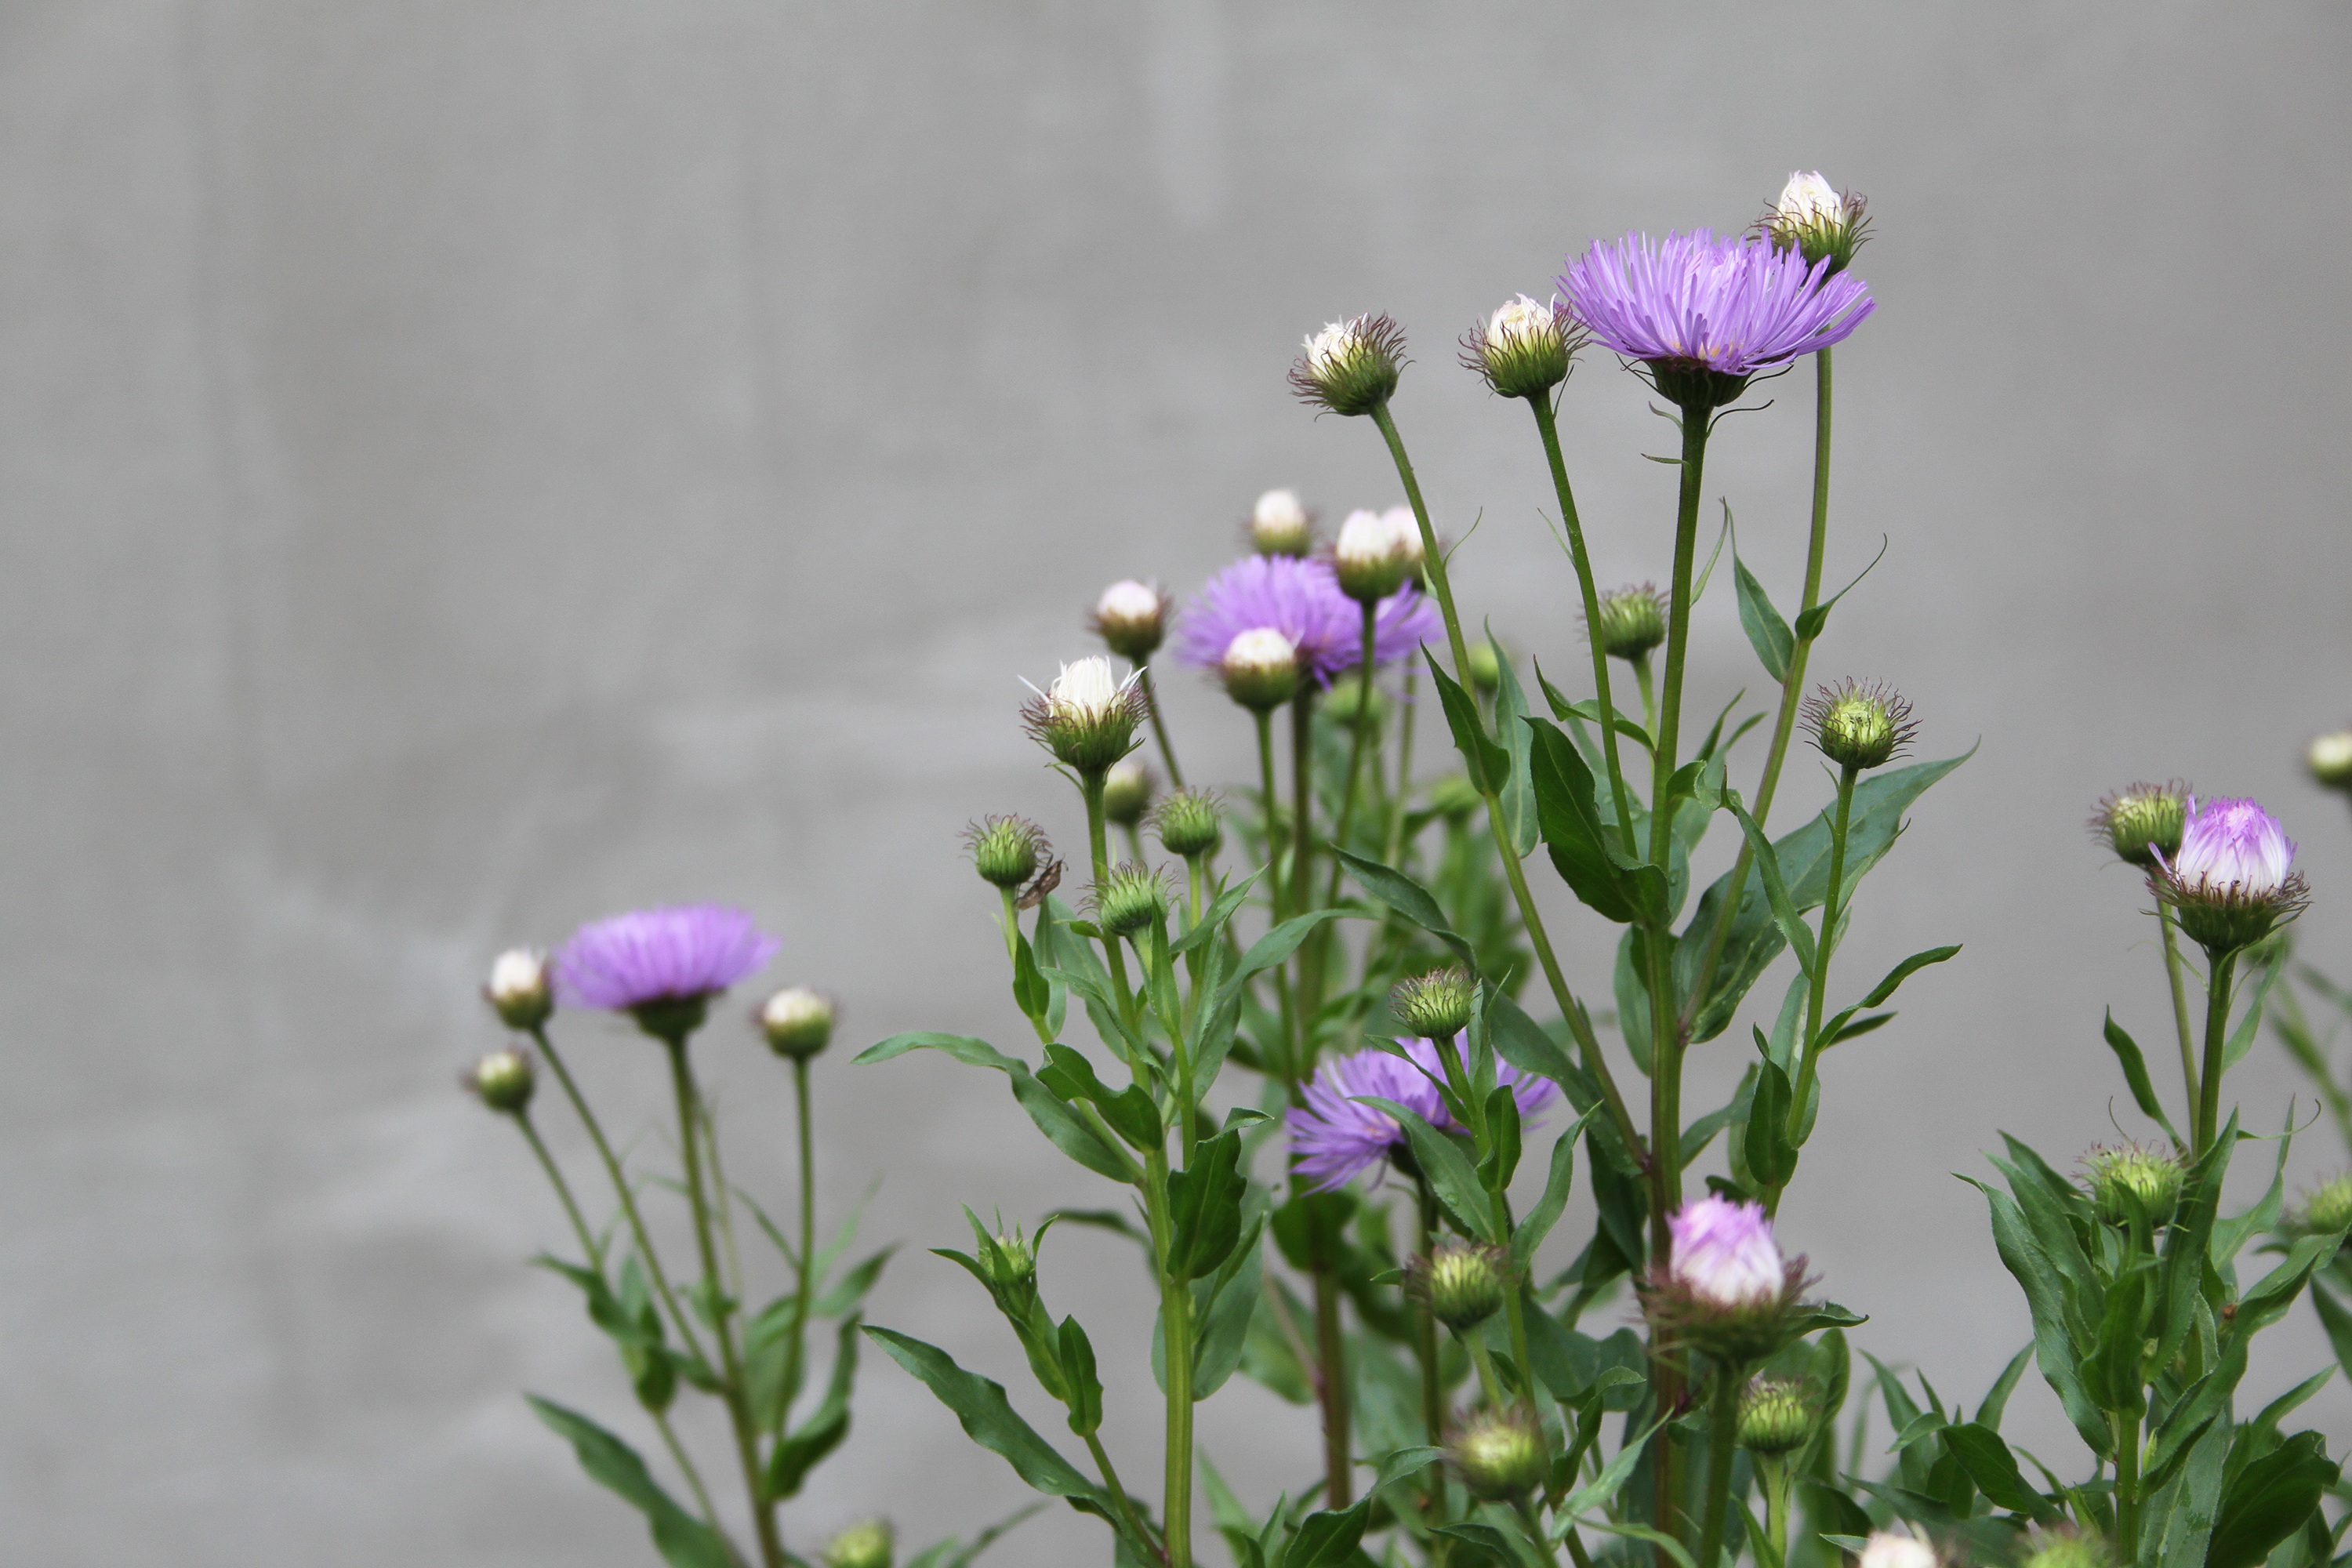
nature, blossom, plant, flower, petal, bloom, wall, daisy, spring, green, gray, botany, garden, closeup, flora, plants, wildflower, flowers, violet, flourishing, blooms, floristry, flowering, macro photography, flowering plant, the petals, little flowers, plant stem, land plant